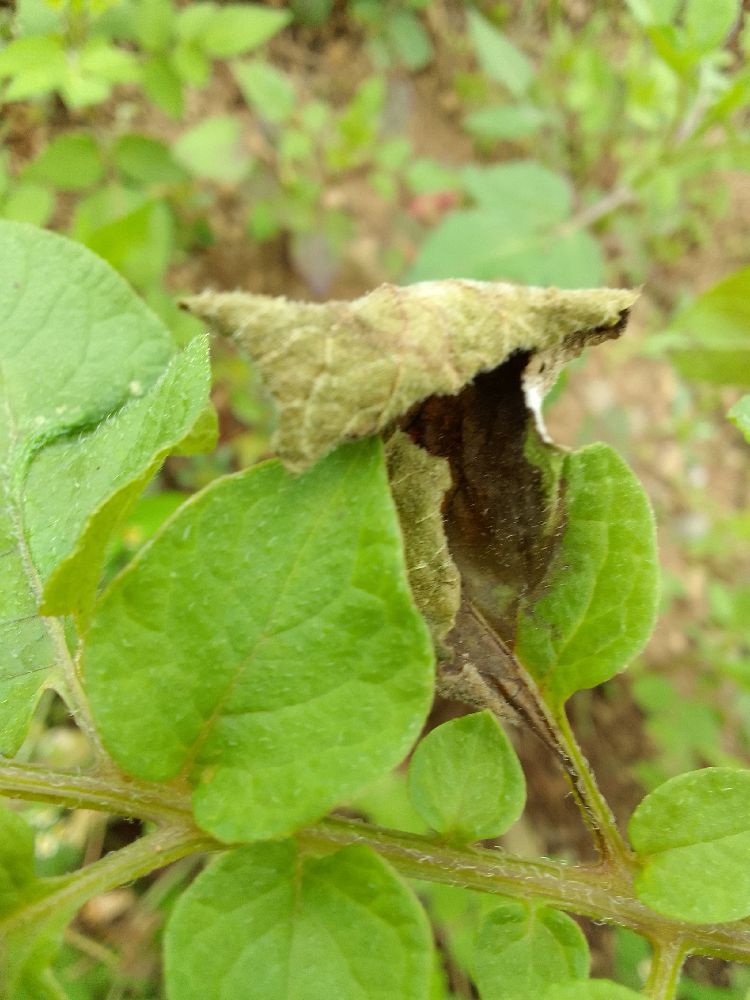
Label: Late blight